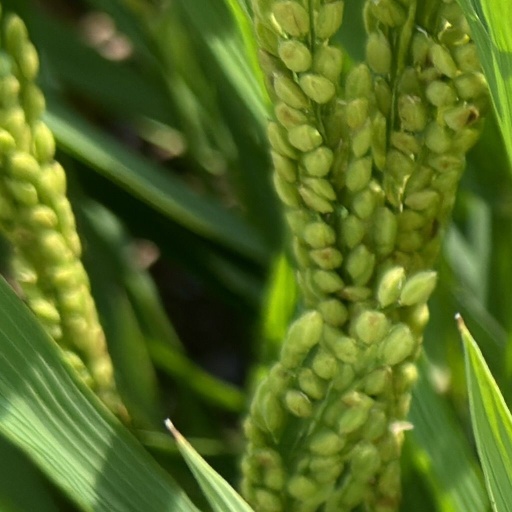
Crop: rice